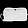
Label: Bag